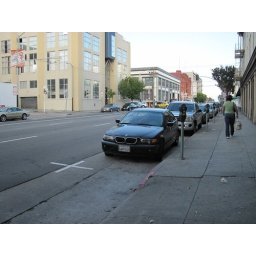
A day walking around SF. Random pictures of beautiful building and steetsA day walking around San Francisco. Random pictures of beautiful streets and buildings.